Delhaize Group

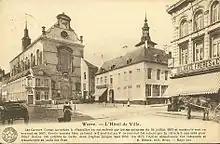
A branch of Delhaize Frères in Wavre, 1900

In 2005, Delhaize Group completed the acquisition of the Belgian supermarket chain Cash Fresh for 118.6 million euros. Delhaize paid an additional 51 million euros to acquire real estate assets of Cash Fresh.